SIAI S.58

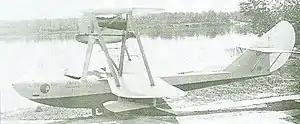

The SIAI S.58 or Savoia-Marchetti S.M.58 was an Italian flying boat fighter prototype of the 1920s designed and manufactured by SIAI.